St. Patrokli, Soest

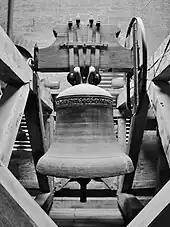
"Stormbell", 13th century

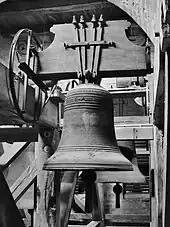
The bell of 1577 maintains the slim form of its predecessor.

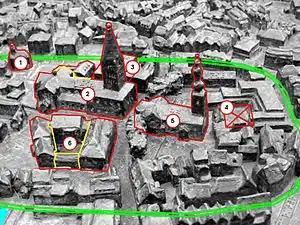
The Ottonian core of the old city (surrounded by green): 1) St. Nicholas' Chapel, 2) St. Patrokli, 3) Wilhelm Morgner House, 4) location of the Old Palace, 5) St. Peter's, 6) Council house with four sections from different centuries; at lower left, a corner of the Great Pond

The peal of St. Patrokli is made up of eleven bells, which all hang in the around tower, except for the smallest bell. The peal is one of the greatest historic bell peals in the State. The oldest bells are the two "Angelic Bells" from the 12th and 13th centuries. Two further bells from the 13th century, the "Stormbell" and the "Stephen's bell" (so called only since 1991), are the work of the master bellsmith Hermann of Lemgo. In 1469, John of Dortmund produced the sonorous "Our Lady´s bell" which was the lowest note in the peal for centuries. In 1577 it was followed by an even smaller bell cast by Rochus Nelman. Its form, which is unusually skinny and narrow for the date it was cast, imitates an earlier bell of 12th- or 13th-century date. The precise co-ordination of these bells with one another is remarkable and seems to be a lucky accident, since the casters of this period took no particular account of possible dissonance with other bells as medieval practice was primarily to ring each bell individually. The fixed functions of the individual bells is demonstrated by their characteristic peal or by their particular inscriptions, which can name the occasions when the bell is to be rung. According to the traditional bell register of the 15th century, a full peal of all the bells occurred only on very rare occasions.